Ace of Spades (novel)

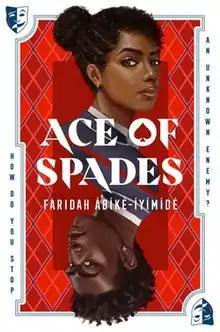
Cover of "Ace of Spades"

Ace of Spades is a 2021 young adult thriller novel by British Nigerian writer Faridah Àbíké-Íyímídé, published June 1, 2021 by Feiwel & Friends.